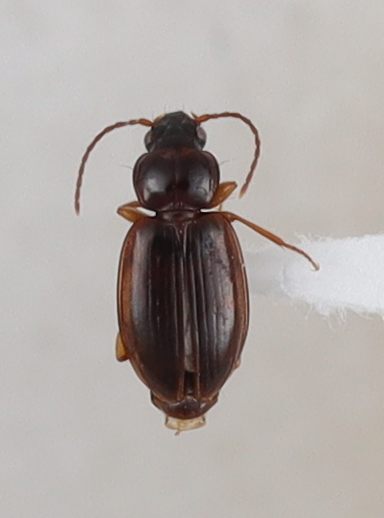
Scientific name: Trechus obtusus
Plot: 6
Trap: S
Collected: 20241009